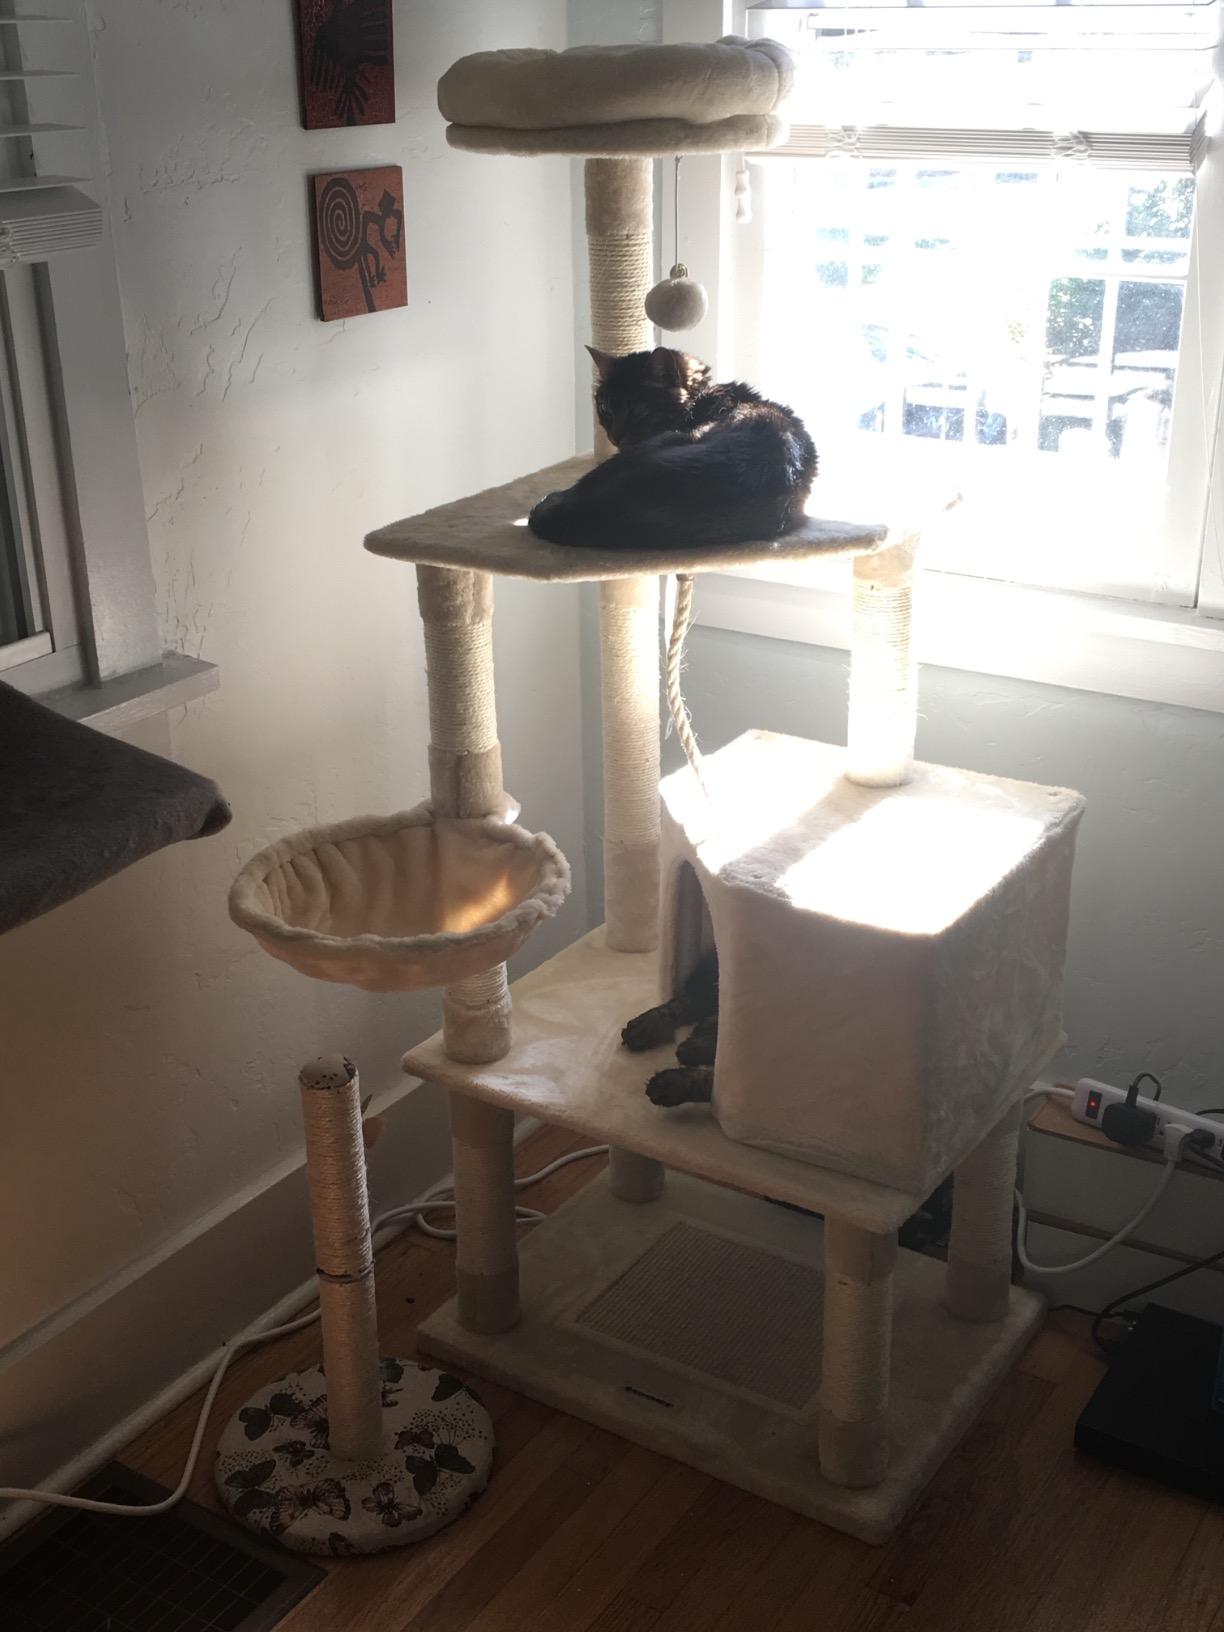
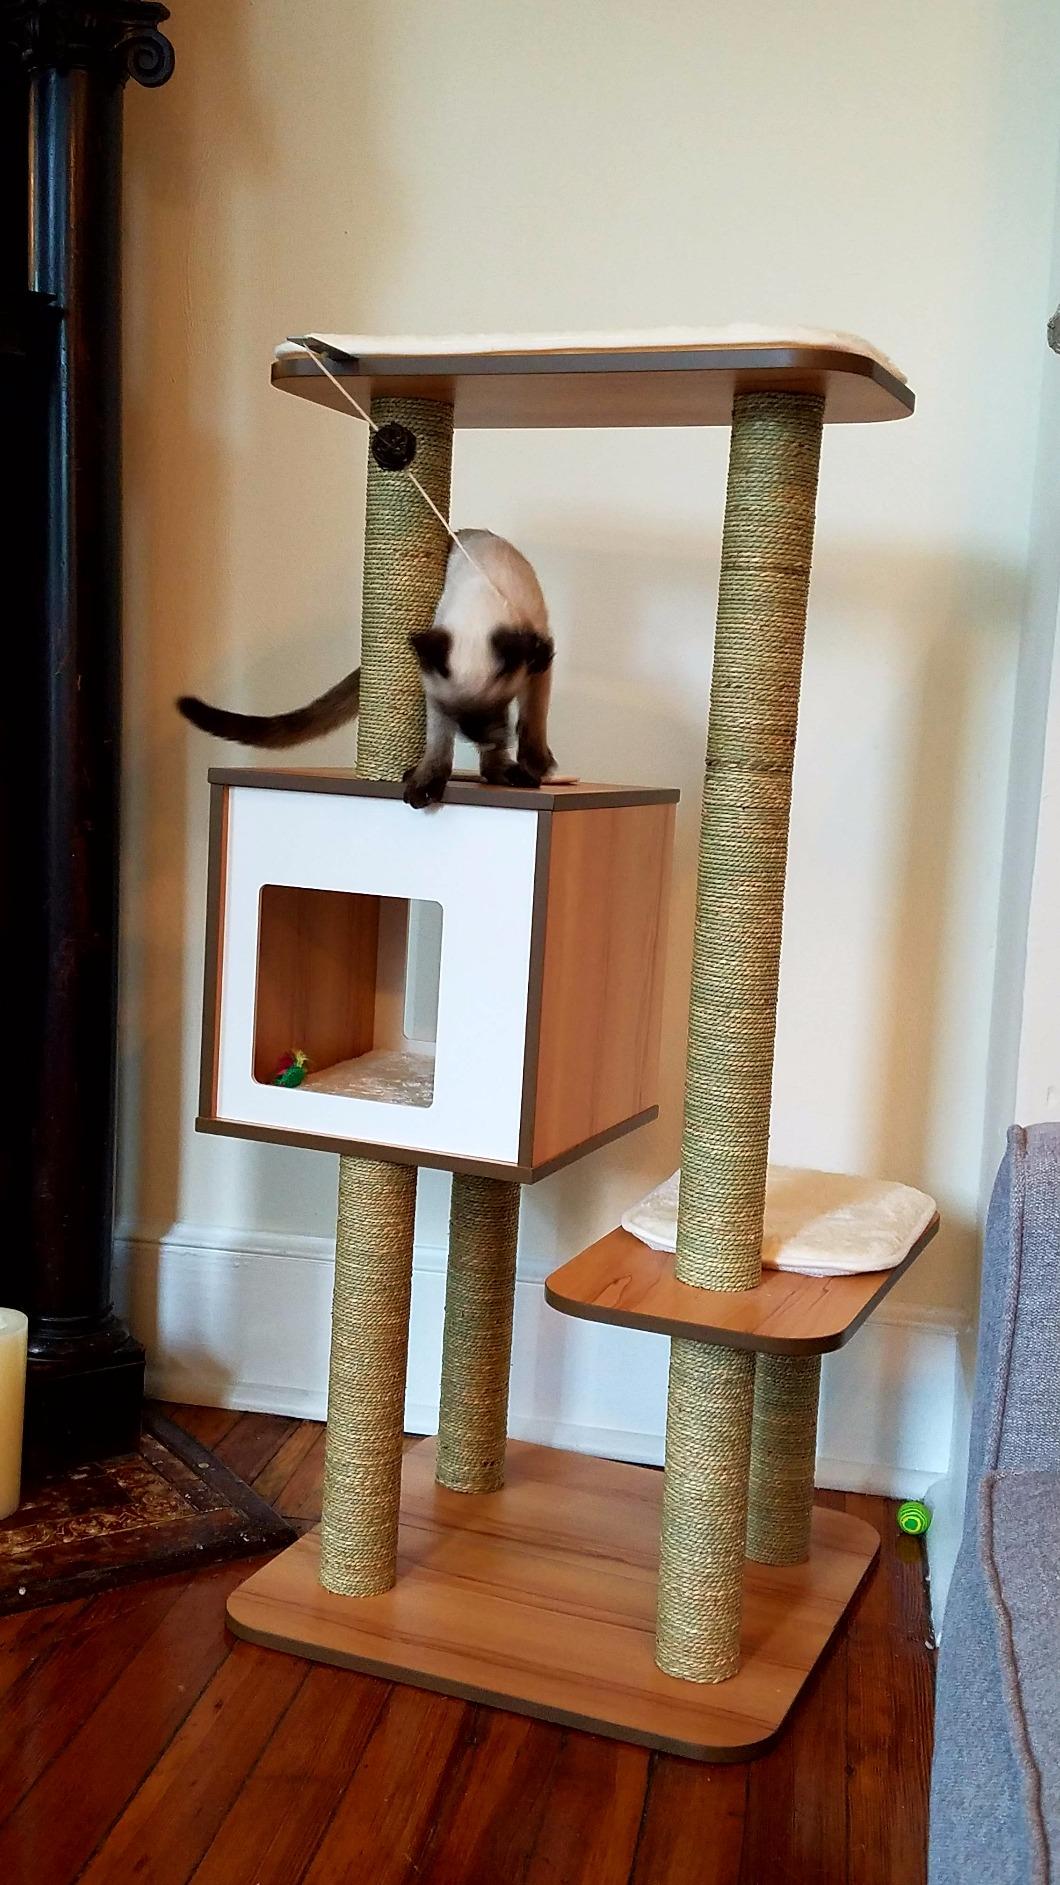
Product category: items_cat tree
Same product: no